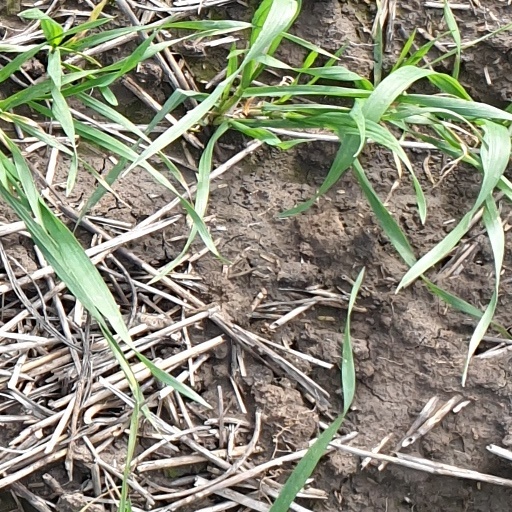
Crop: wheat